Ki Tissa

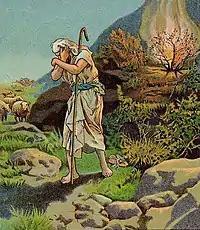
The Burning Bush (illustration from a Bible card published 1900 by the Providence Lithograph Company)

Rav Nachman taught that the angel of whom God spoke in Exodus 23:20 was Metatron. Rav Naḥman warned that one who is as skilled in refuting heretics as Rav Idit should do so, but others should not. Once a heretic asked Rav Idit why Exodus 24:1 says, "And to Moses He said, 'Come up to the Lord,'" when surely God should have said, "Come up to Me." Rav Idit replied that it was the angel Metatron who said that, and that Metatron's name is similar to that of his Master (and indeed the gematria (numerical value of the Hebrew letters) of Metatron equals that of Shadai, God's name in Genesis 17:1 and elsewhere) for Exodus 23:21 says, "for my name is in him." But if so, the heretic retorted, we should worship Metatron. Rav Idit replied that Exodus 23:21 also says, "Be not rebellious against him," by which God meant, "Do not exchange Me for him" (as the word for "rebel," ("tamer") derives from the same root as the word "exchange"). The heretic then asked why then Exodus 23:21 says, "he will not pardon your transgression." Rav Idit answered that indeed Metatron has no authority to forgive sins, and the Israelites would not accept him even as a messenger, for Exodus 33:15 reports that Moses told God, "If Your Presence does not go with me, do not carry us up from here."